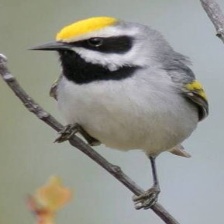
Species: GOLD WING WARBLER
Scientific name: VERMIVORA CHRYSOPTERA